Aerautodromo di Modena

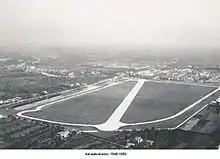
Aerautodromo di Modena between 1948 and 1950

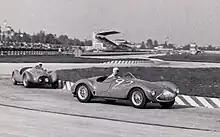
1950 Modena Grand Prix: Daniele Bonetti (Osca) leading Sergio Ghinolfi (Stanguellini)

The track hosted nine editions of the Modena Grand Prix for Formula One and Formula Two racing cars, the last one in 1961. The circuit continued to host other racing events (sports cars, grand touring, Formula Junior, motorcycles) until 1975.